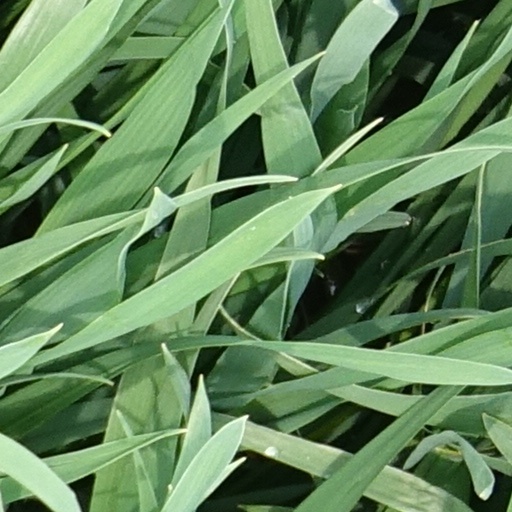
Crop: wheat